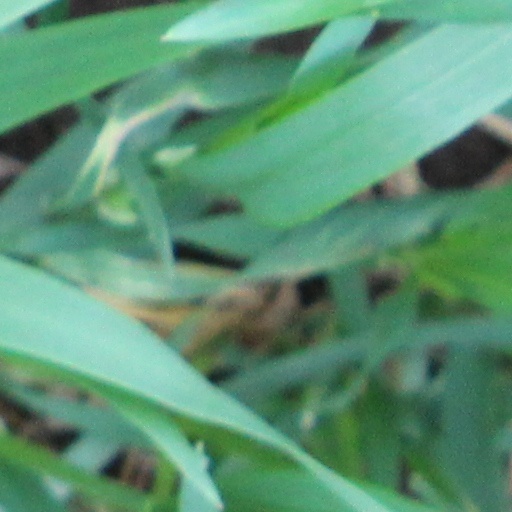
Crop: wheat